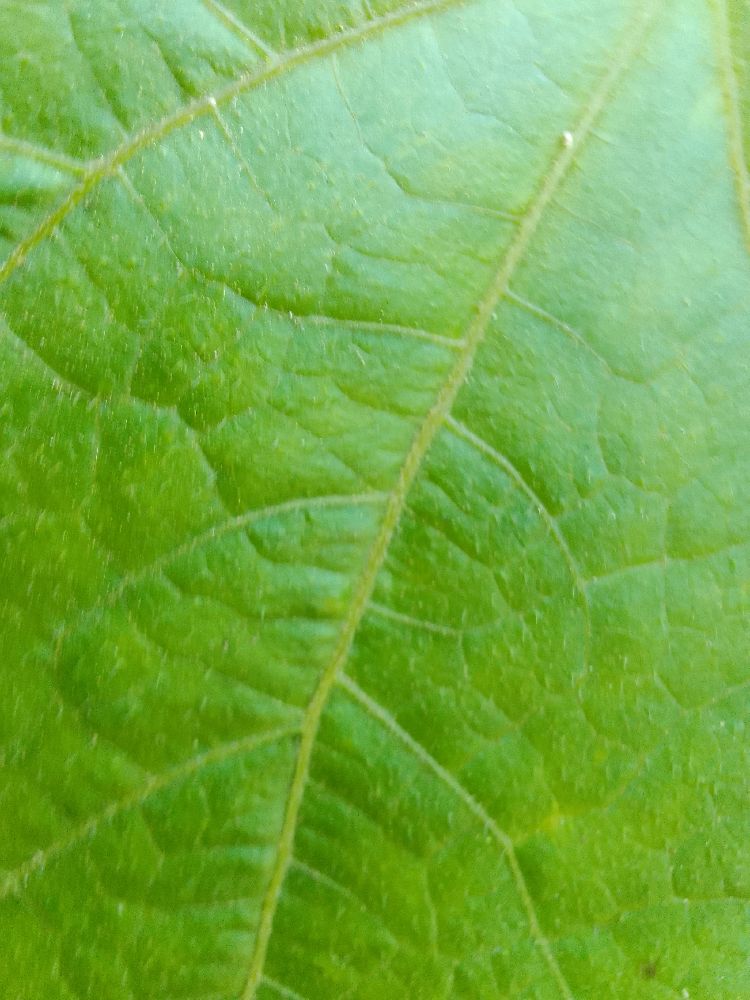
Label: healthy